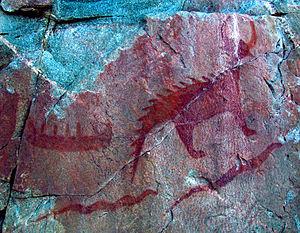
Les Ojibwés, Ojiboués ou Anishinaabes sont des Amérindiens, qui forment le troisième groupe autochtone le plus important aux États-Unis, derrière les Cherokees et les Navajos. Ils sont répartis de façon sensiblement égale entre les États-Unis et le Canada.
White Earth est une réserve indienne américaine située dans le Minnesota et regroupant des Ojibwés. Elle s'étend sur les comtés de Becker, Clearwater et Mahnomen.